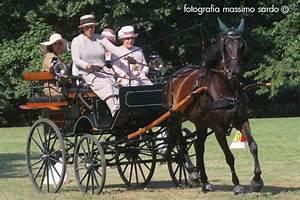
horse